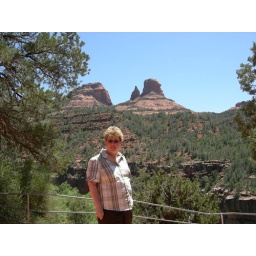
Jalaine with the red rocks in the background